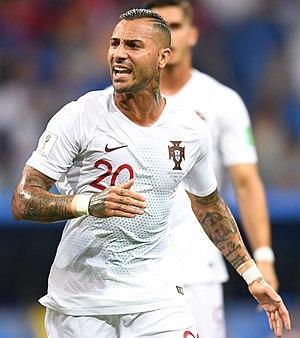
Ricardo Quaresma, de son nom complet Ricardo Andrade Quaresma Bernardo, né le 26 septembre 1983 à Lisbonne, est un footballeur international portugais évoluant au poste d'ailier.